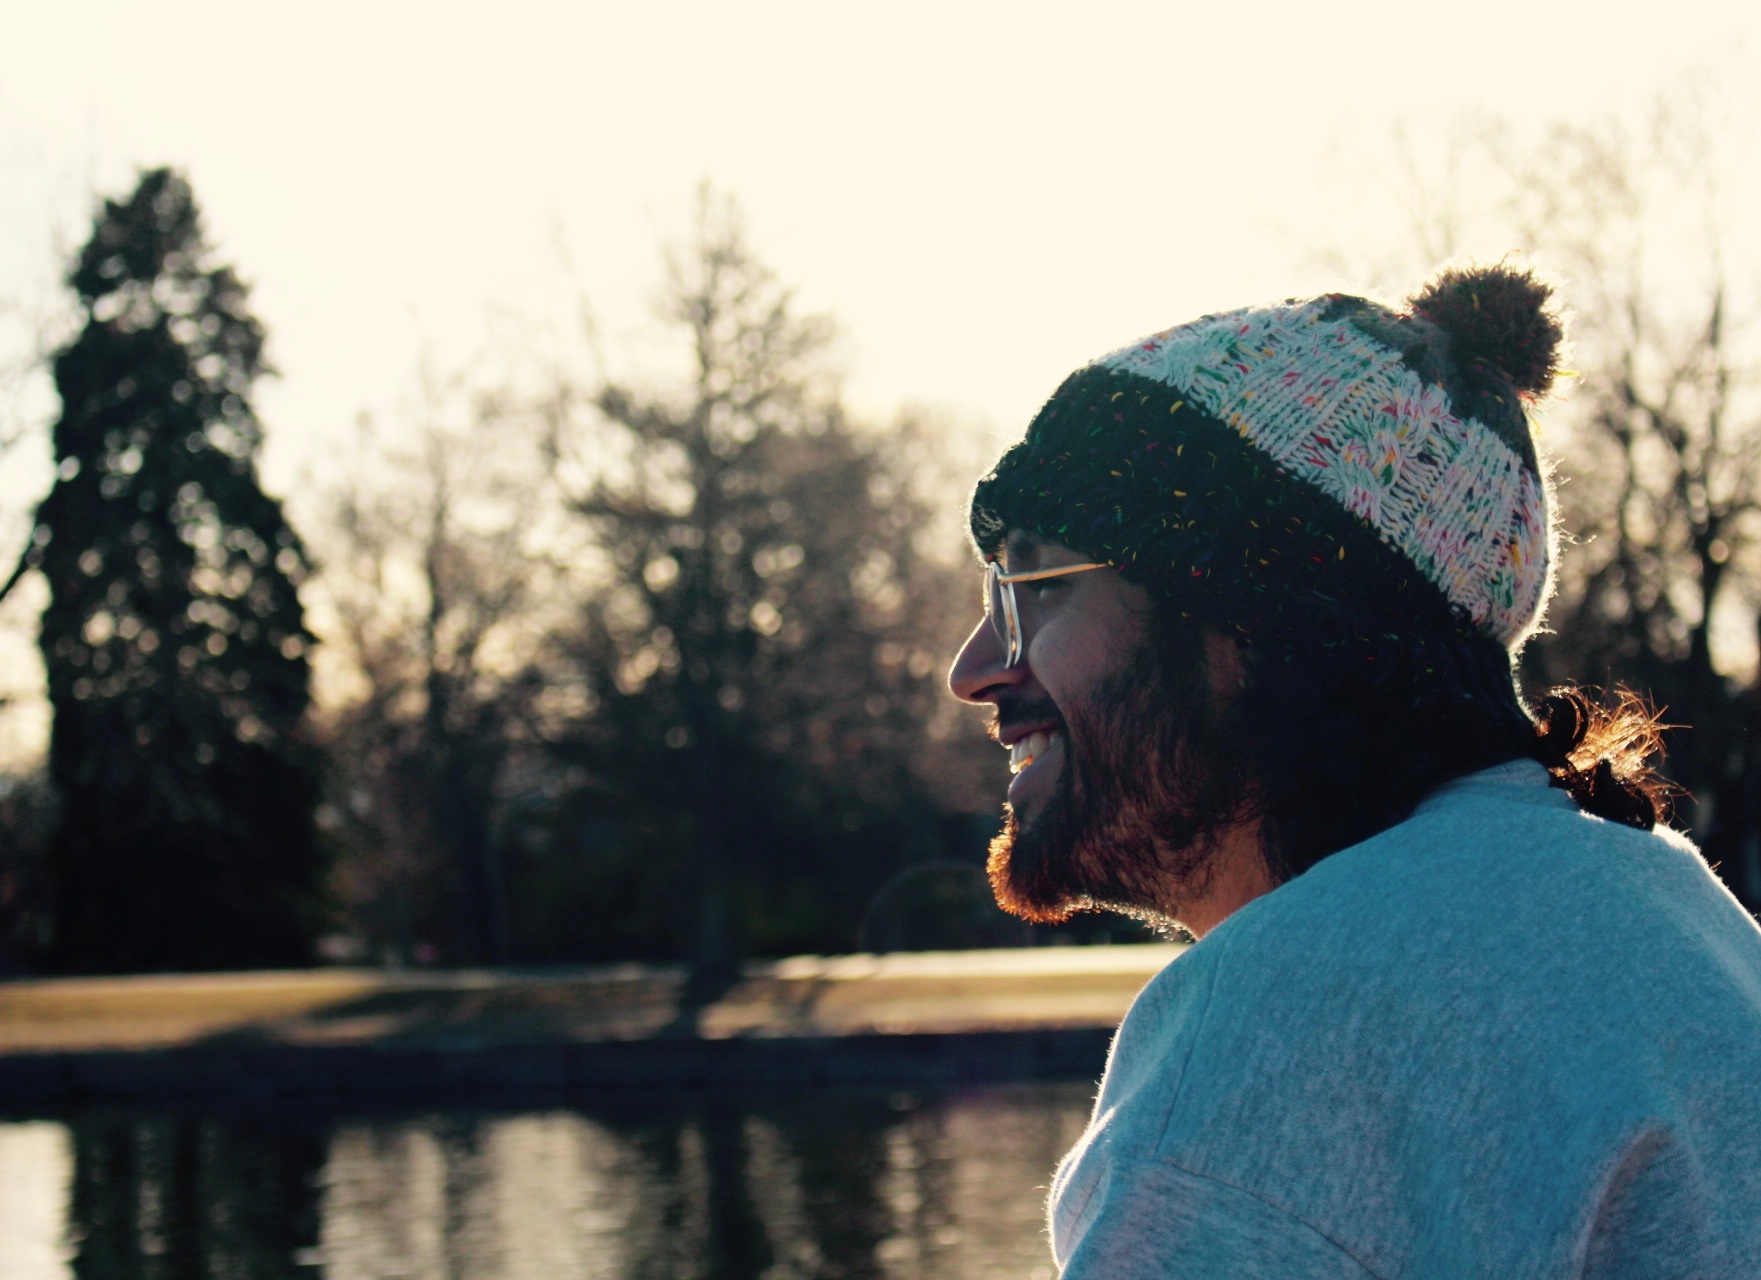
person, snow, winter, people, morning, portrait, spring, color, autumn, blue, season, photograph, beauty